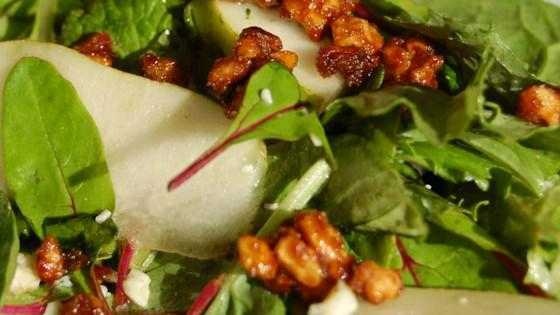
Label: Pear